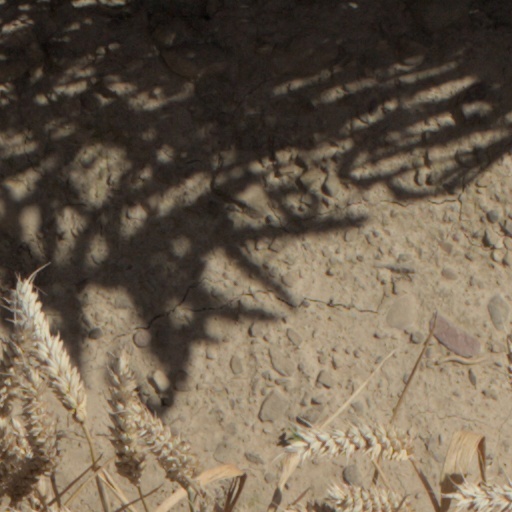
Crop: wheat